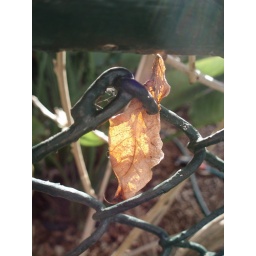
golden leaf caught in the fence